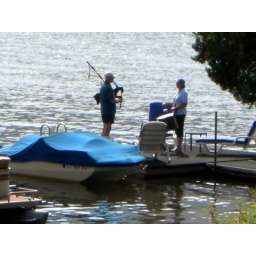
At my lake house in CT